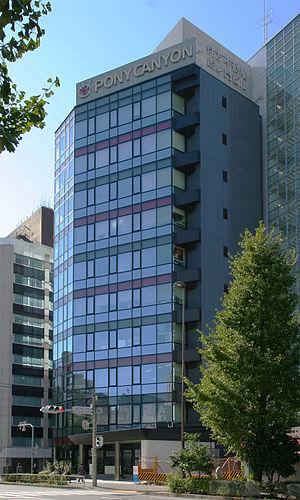
Pony Canyon, Inc. est une des principales maisons de disques japonaises. Elle est créée en 1966, est nommée Pony, Inc en 1970, puis prend le nom Pony Canyon quand elle fusionne avec la maison de disques Canyon en 1987. Depuis, elle produit et publie aussi des films, des séries anime et des jeux vidéo.